Johann Wilhelm Petersen

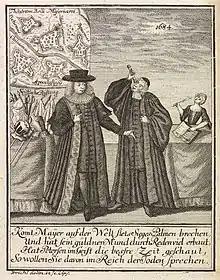
Caricature of Petersen and Johann Friedrich Mayer

In 1680, he published "Acquittal Catechism", and fell out of favor with religious leaders and lost his position in the church because of his Chiliastic teachings.